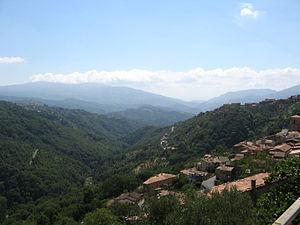
Le Savuto est un fleuve calabrais qui naît au lieu-dit Spineto sur la commune Aprigliano, sur le plateau de la Sila et après un parcours de 48 km à travers les provinces de Catanzaro et de Cosenza se jette dans la mer Tyrrhénienne.